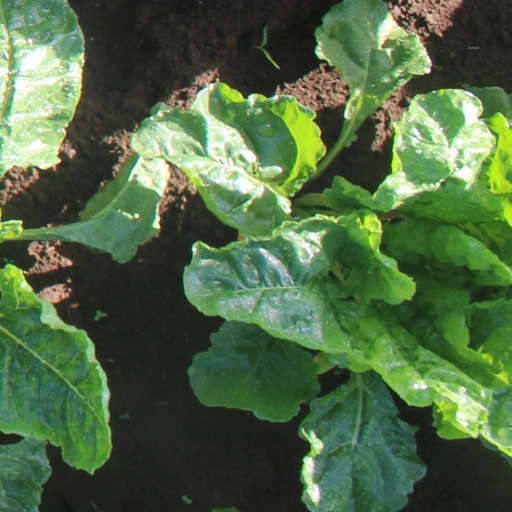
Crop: sugar beet